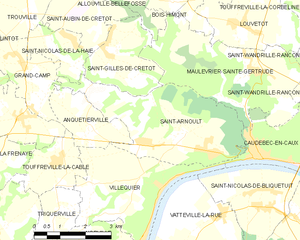
Carte des communes françaises Saint-Arnoult